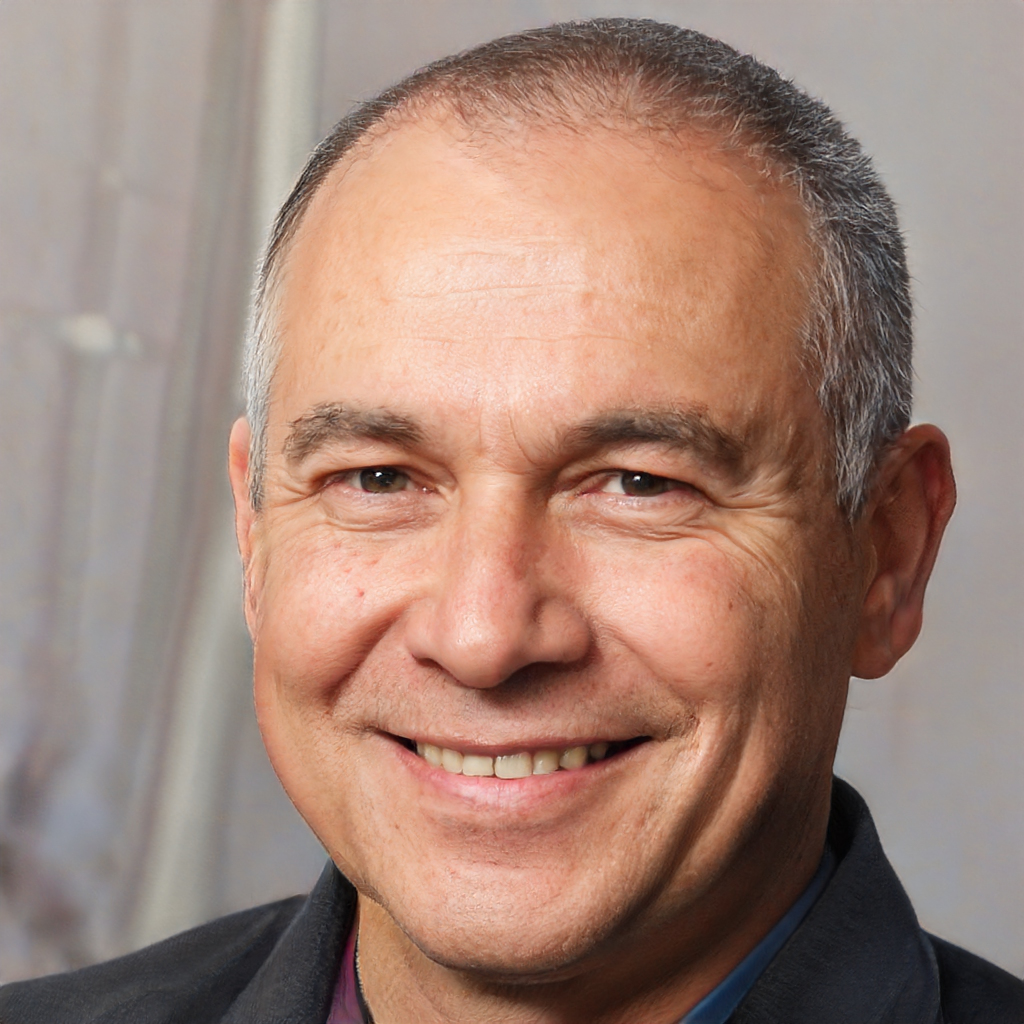
Label: Colored